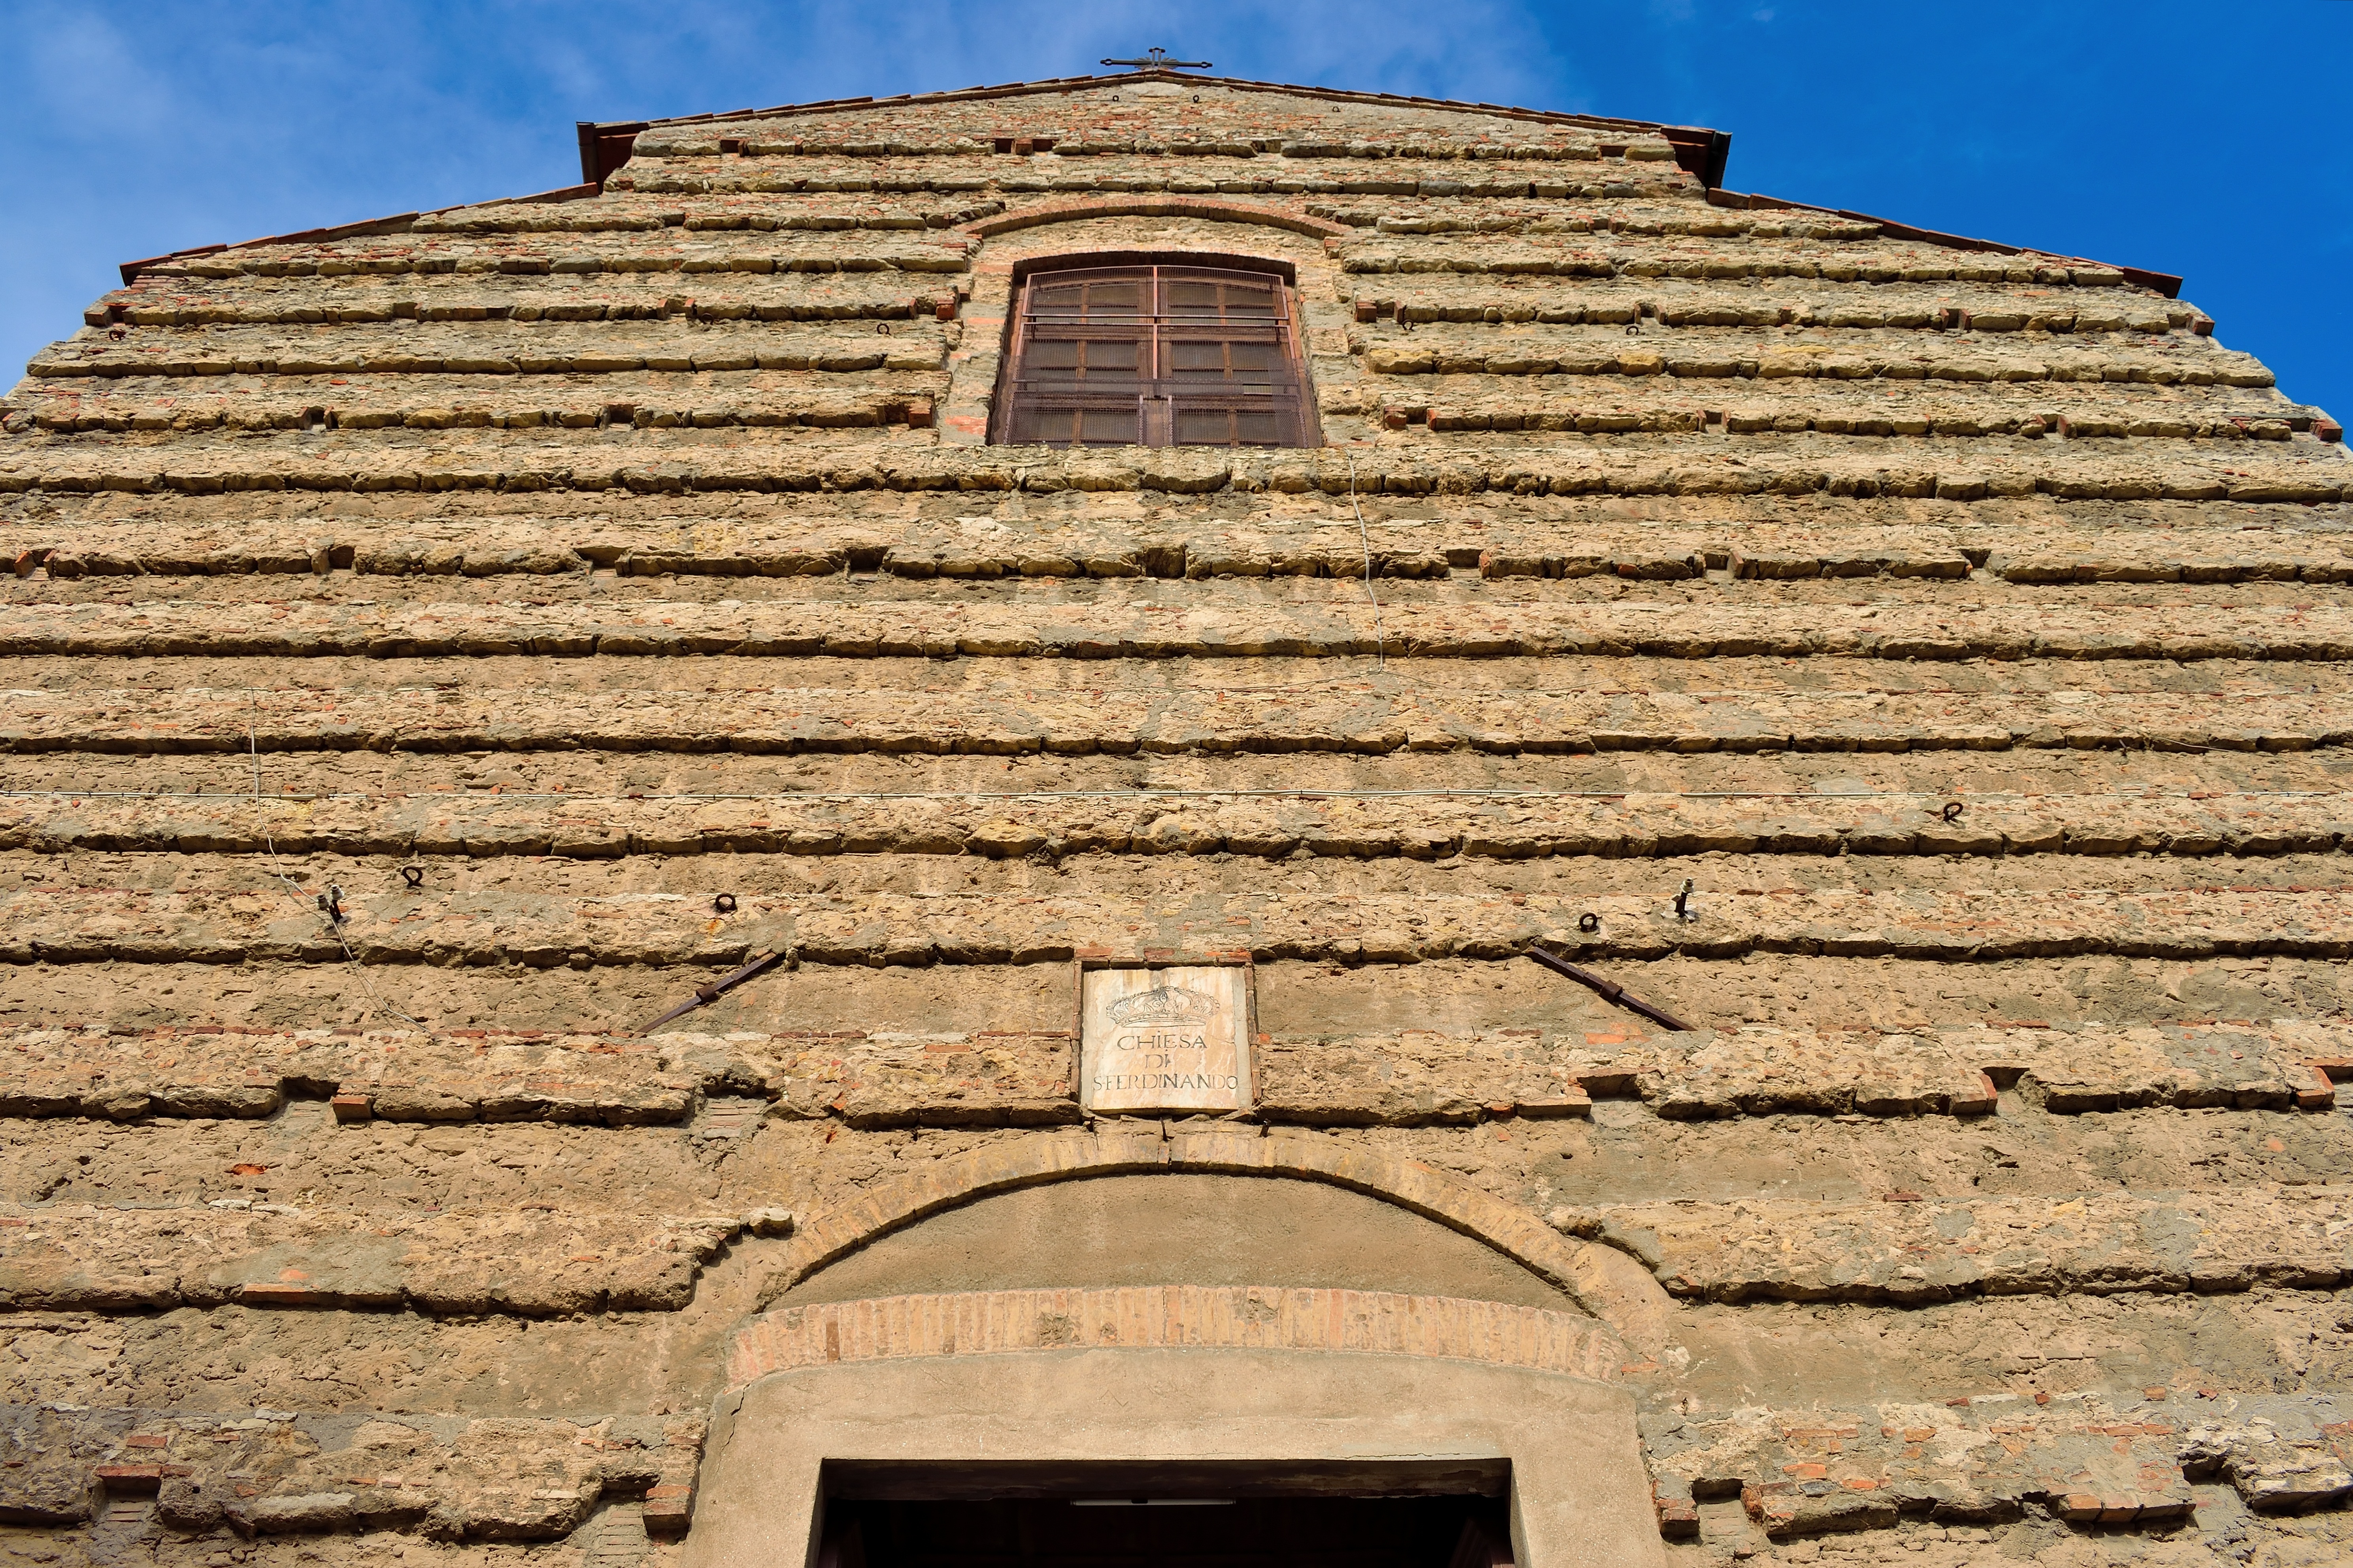
rock, architecture, building, monument, brown, religion, ancient, venice, church, brick, art, district, colors, ferdinand, san, temple, ruins, bricks, churches, new, culture, worship, brickwork, archaeological site, borgo, historic site, ancient history, leghorn, maya civilization